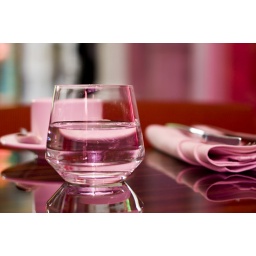
Water glass at 10 Arts in Philadelphia. The tinted windows made everything pink!